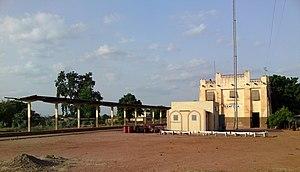
Gare de Banfora
La gare de Banfora est une gare ferroviaire burkinabé de la ligne d'Abidjan à Ouagadougou, située à proximité du centre-ville de Banfora, préfecture du département du même nom, dans la province de Comoé en région Cascades.
Banfora est une ville du sud-ouest du Burkina Faso fondée en 1903. Elle est la capitale de la région des Cascades et de la Province de la Comoé et chef-lieu du département du même nom. Ville-carrefour, elle s'est développée grâce à l'industrie de la canne à sucre, et, aussi à l'apparition de l'exploitation de la filière mangue.